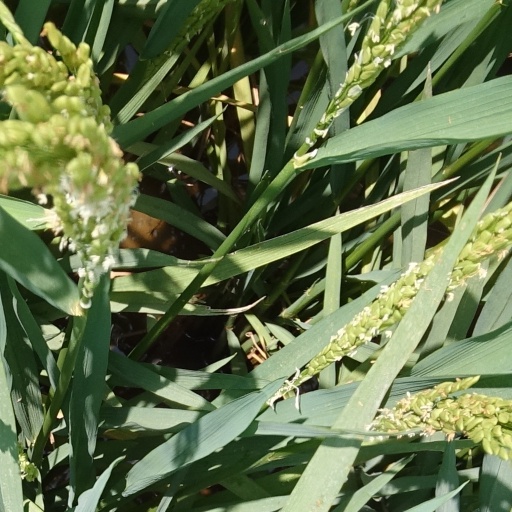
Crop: rice